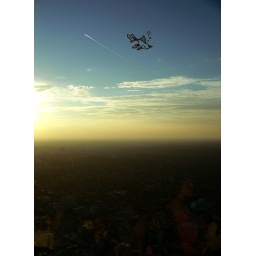
A fish in the sky